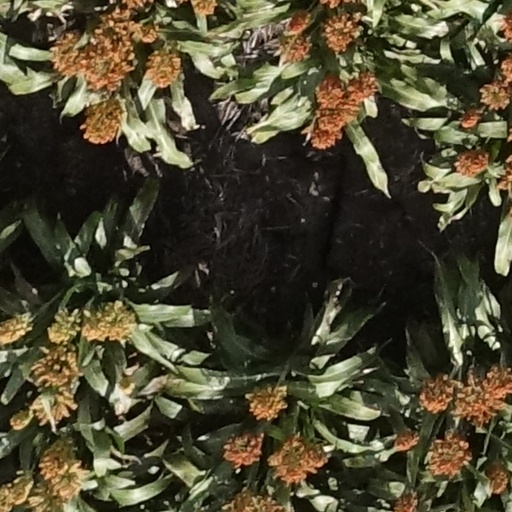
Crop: sorghum